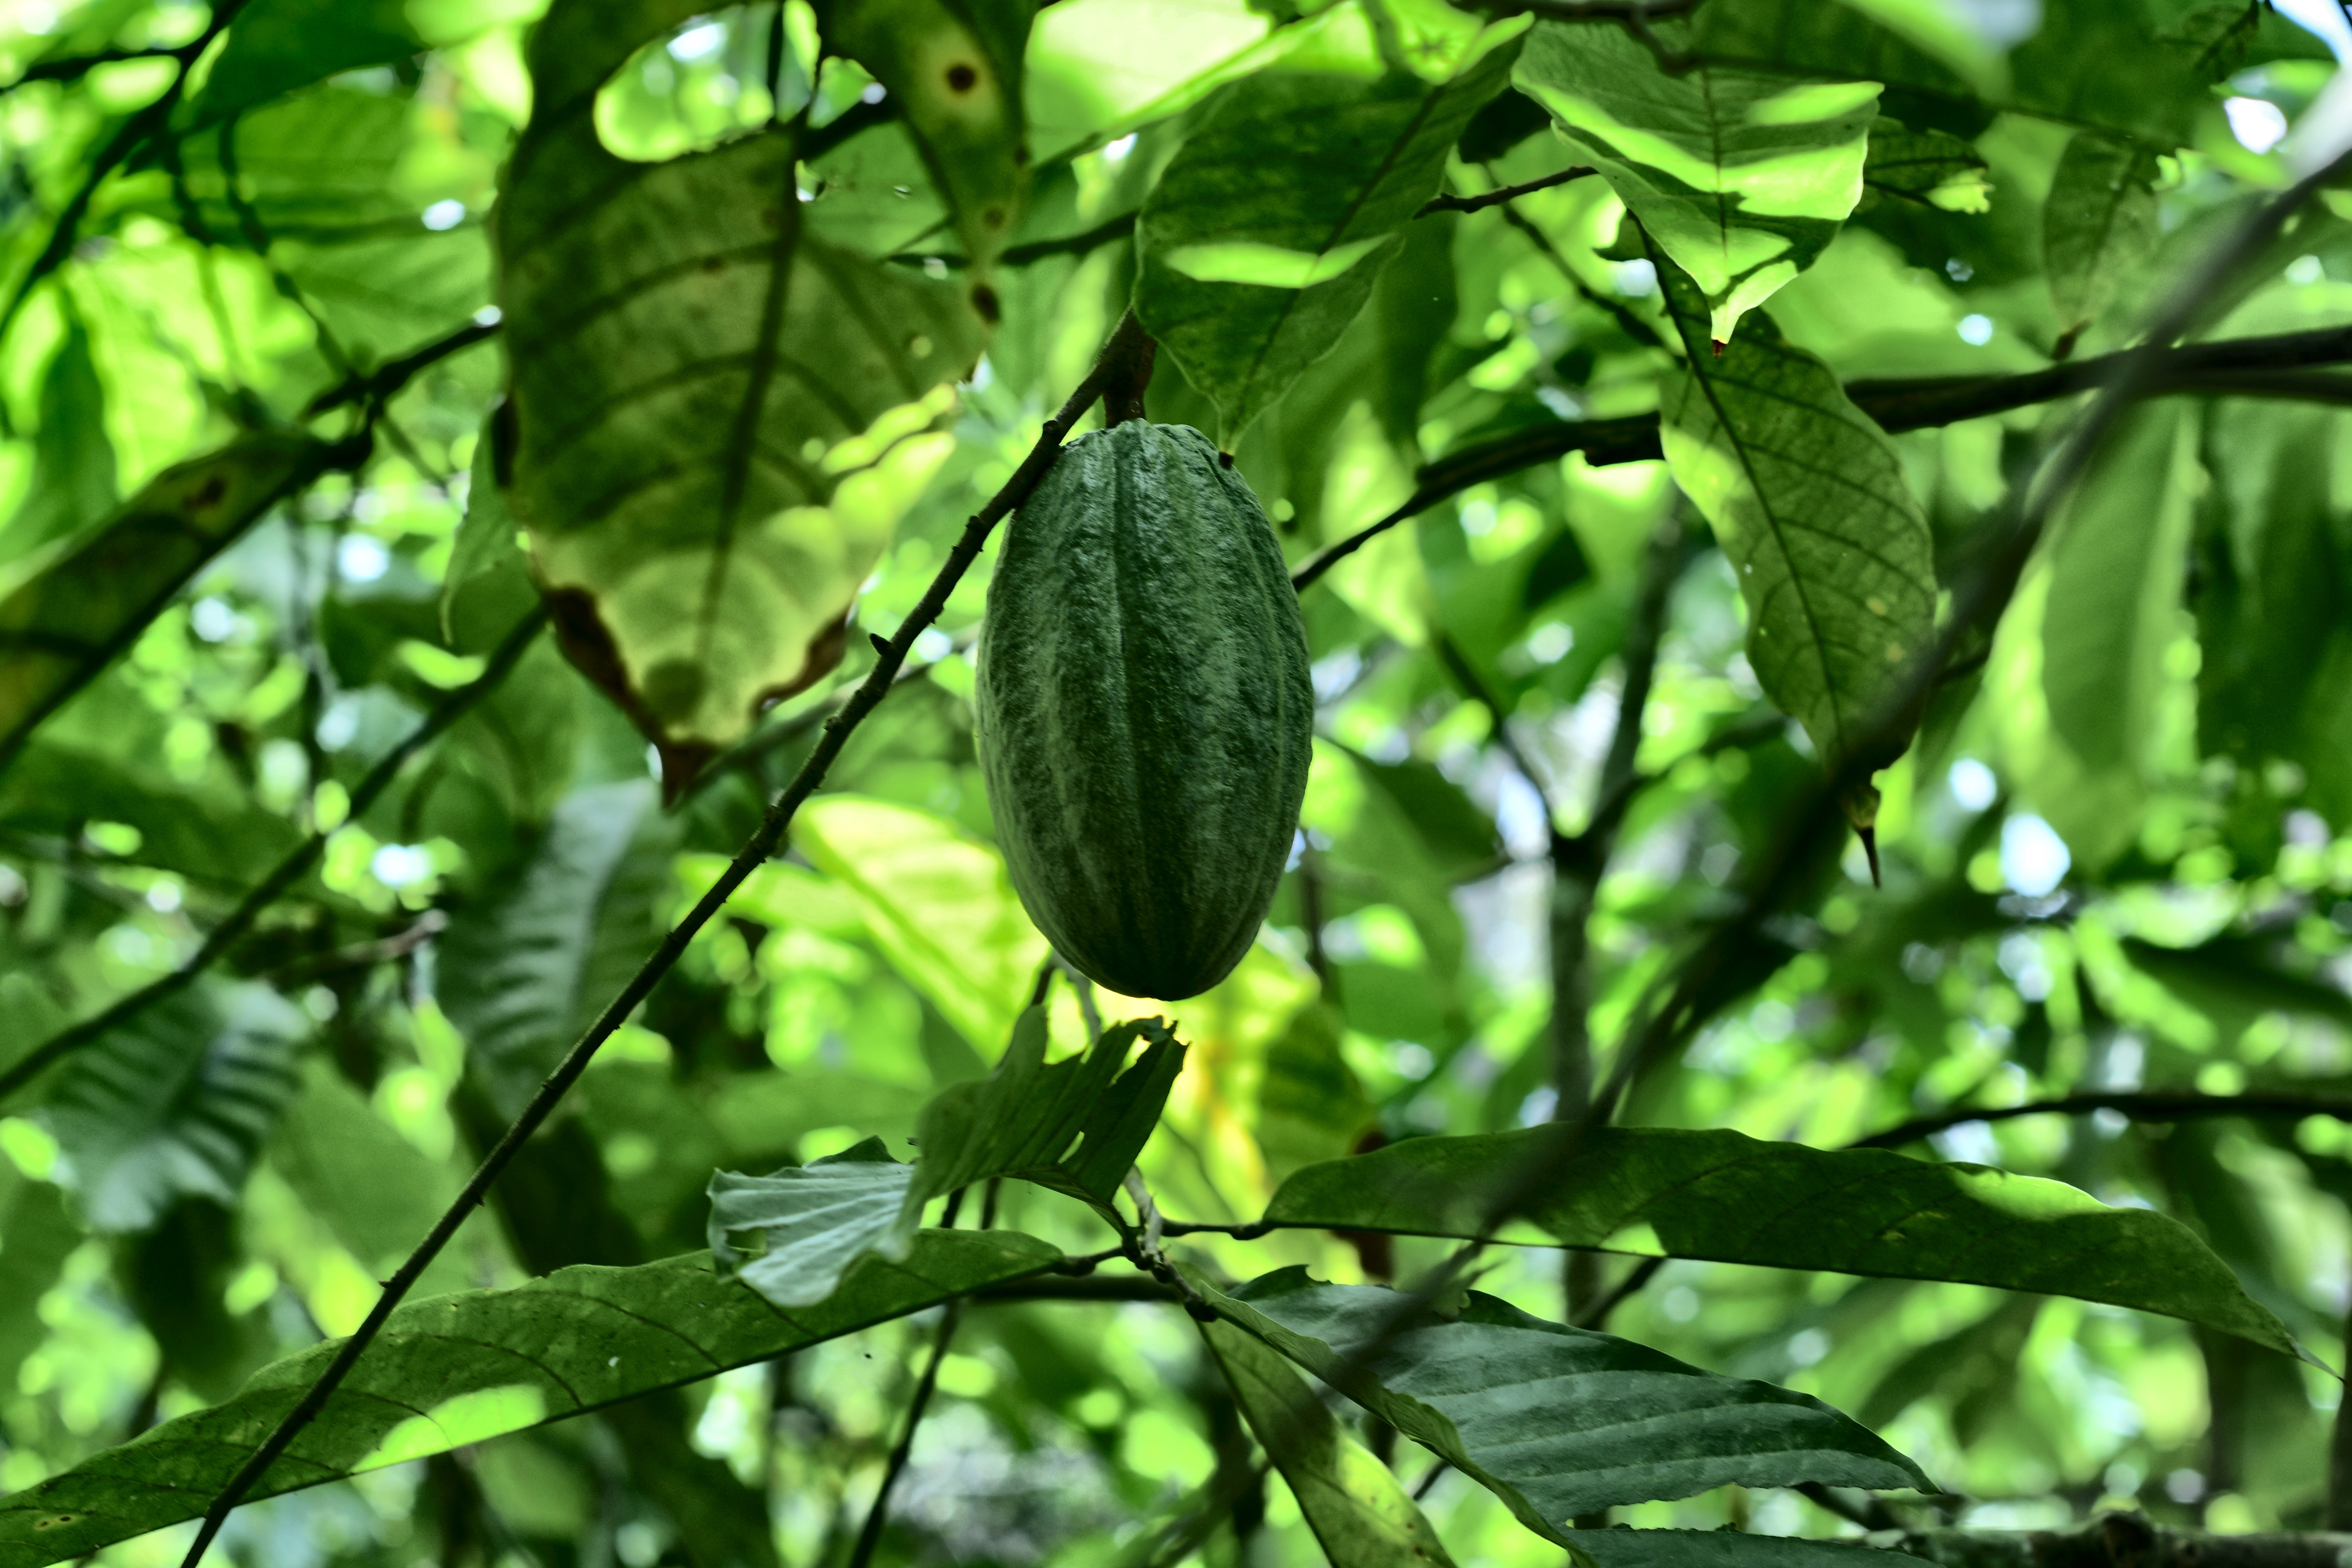
Maturity: unmature
Variety: Guiana